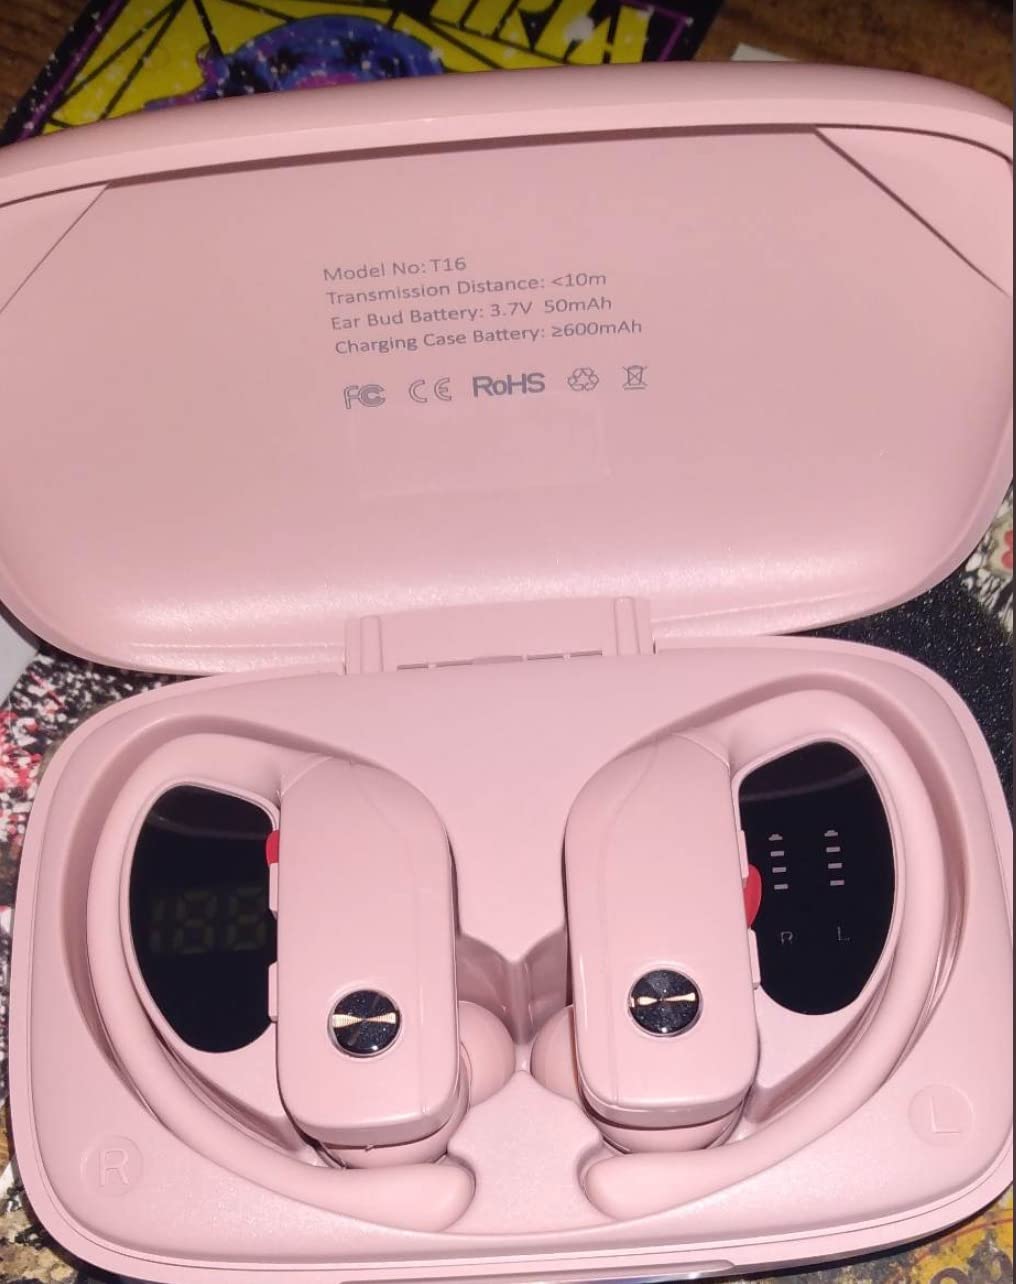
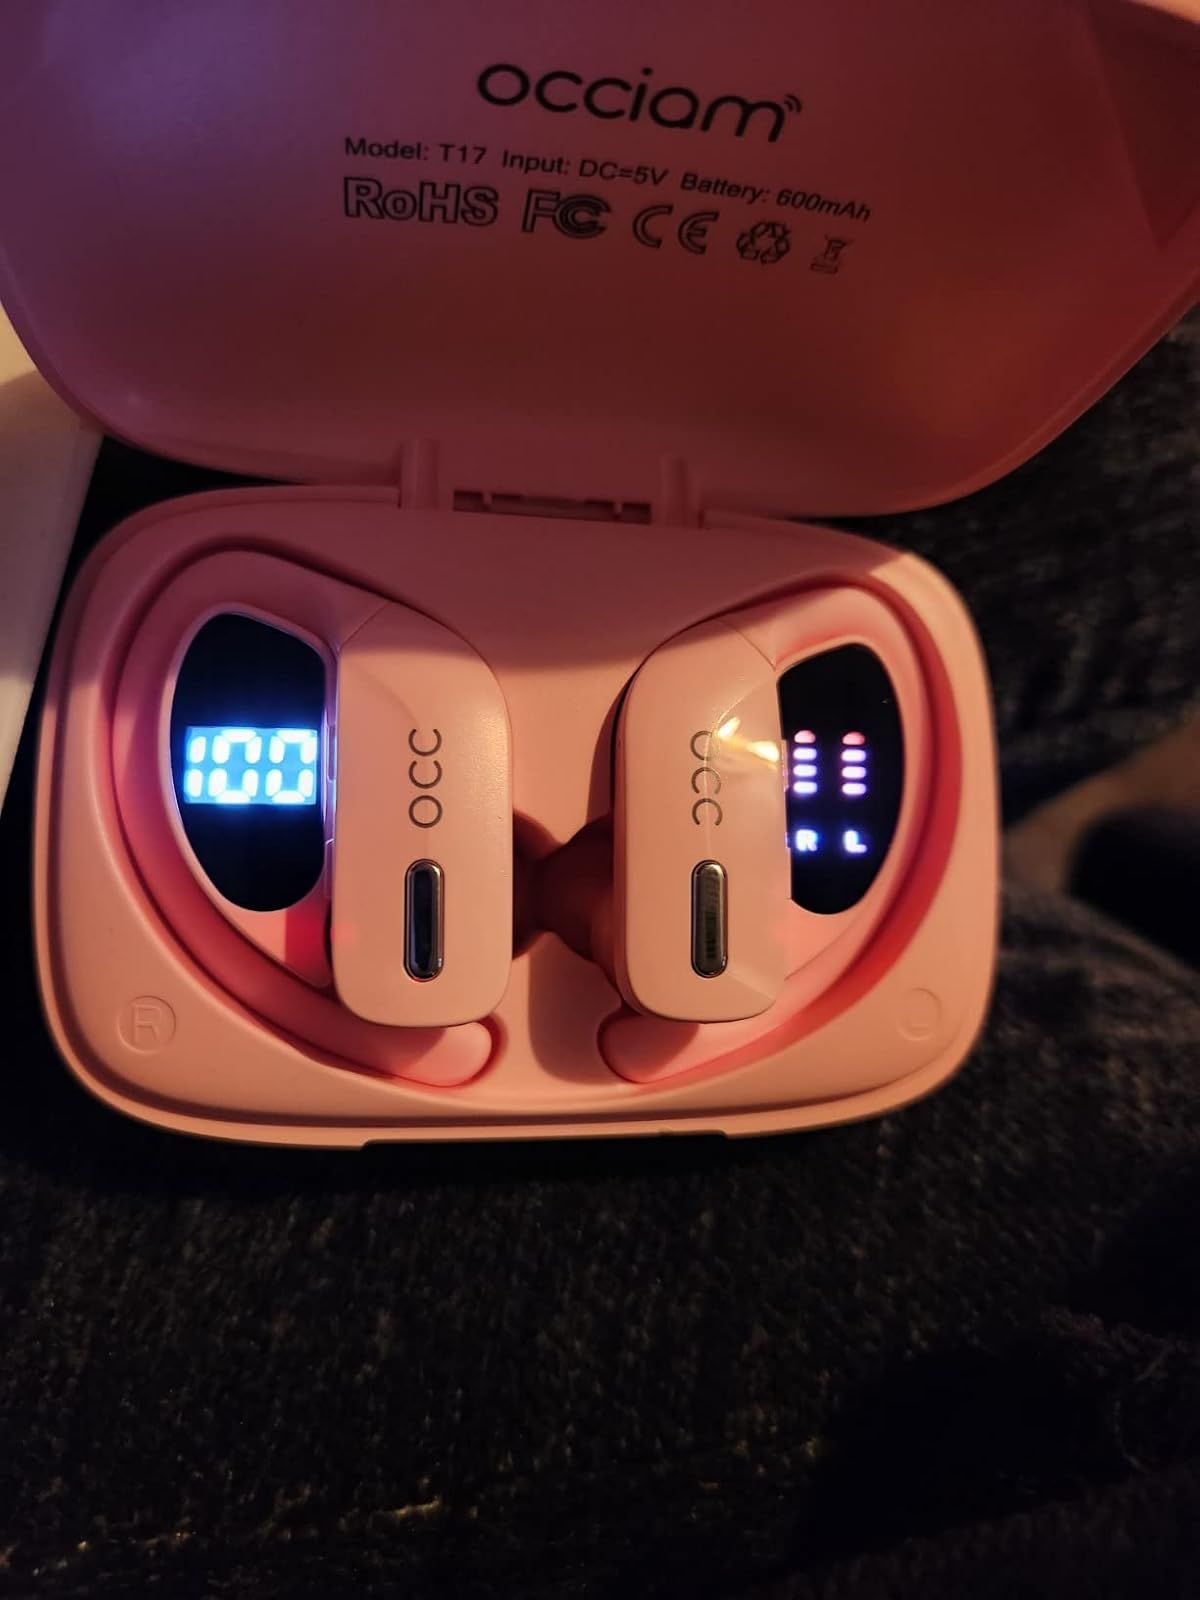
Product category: earbuds
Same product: no